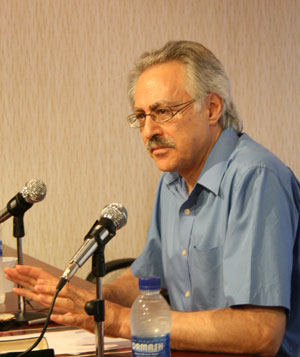
Javad Tabatabai, née en 1945 à Tabriz, est professeur émérite et vice-doyen de la faculté de droit et de sciences politiques de l’université de Téhéran.